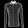
Label: Shirt